Etta Hulme

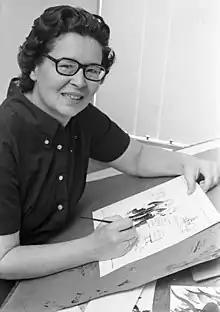

Etta Hulme (December 22, 1923 – June 25, 2014) was an American editorial cartoonist. Her syndicated cartoons started appearing in the "Fort Worth Star-Telegram" in 1972. Her drawing style has been described as "understated". "Star-Telegram" editorial page director Tommy Denton called her "one of the most insightful and provocative cartoonists in the country."